Battle of the Java Sea

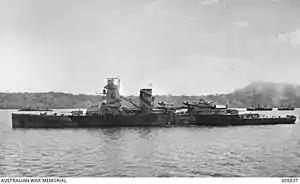
at anchor in the bay at Oosthaven shortly before the battle, Admiral Doorman's flagship

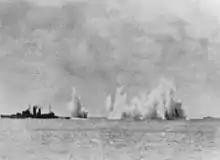
The Royal Navy cruiser HMS Exeter (68) and a Dutch destroyer, visible at far right, under attack by Japanese aircraft in the Java Sea. The photo was taken from the Australian cruiser HMAS Hobart (D63), most probably as the ships were in or near the Gaspar Strait, Indonesia, 14-15 February 1942.

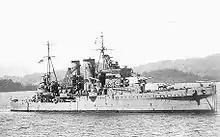
HMS "Exeter" anchored off Sumatra in preparation for the battle

Japanese amphibious forces gathered to strike at Java, and on 27 February 1942 the main Allied naval force, under Rear Admiral Karel Doorman, sailed northeast from Surabaya to intercept a convoy of the Japanese eastern invasion force approaching from the Makassar Strait. The Allied eastern strike force consisted of two heavy cruisers (HMS "Exeter" and USS "Houston"), three light cruisers (Doorman's flagship HNLMS "De Ruyter", HNLMS "Java", HMAS "Perth"), and nine destroyers (HMS "Electra", HMS "Encounter", HMS "Jupiter", HNLMS "Kortenaer", HNLMS "Witte de With", USS "Alden", USS "John D. Edwards", USS "John D. Ford", and USS "Paul Jones"). On paper, this seemed a formidable force, but its combat effectiveness was questionable. Belonging to several different navies, the ships had practically no experience in each other's naval doctrine and fighting styles, and most crucially there was a language barrier between the Dutch speaking Karel Doorman and the English-speaking US, UK, and Australian ships, hindering communications.